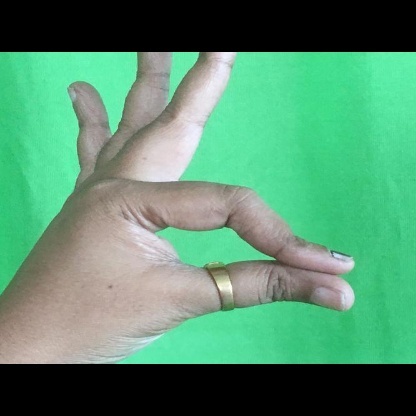
Mudra: Hamsasyam